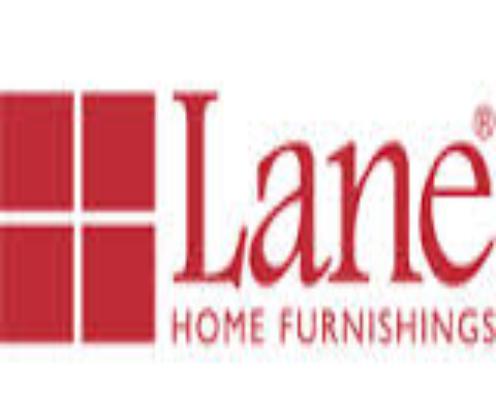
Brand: Lane Furniture
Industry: Necessities